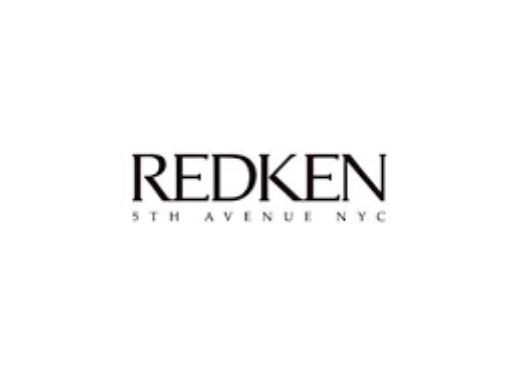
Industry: Necessities